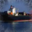
Label: ship